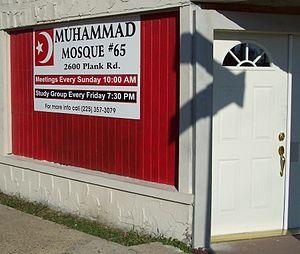
Nation of Islam est une organisation politico-religieuse américaine, à l’origine de la plupart des organisations musulmanes actuelles de la communauté afro-américaine. Nation of Islam ne publiant pas de statistiques, les estimations de ses membres sont très divergentes, mais en 2003, selon Hakeem Lumumba, ils seraient entre 20 000 et 40 000.